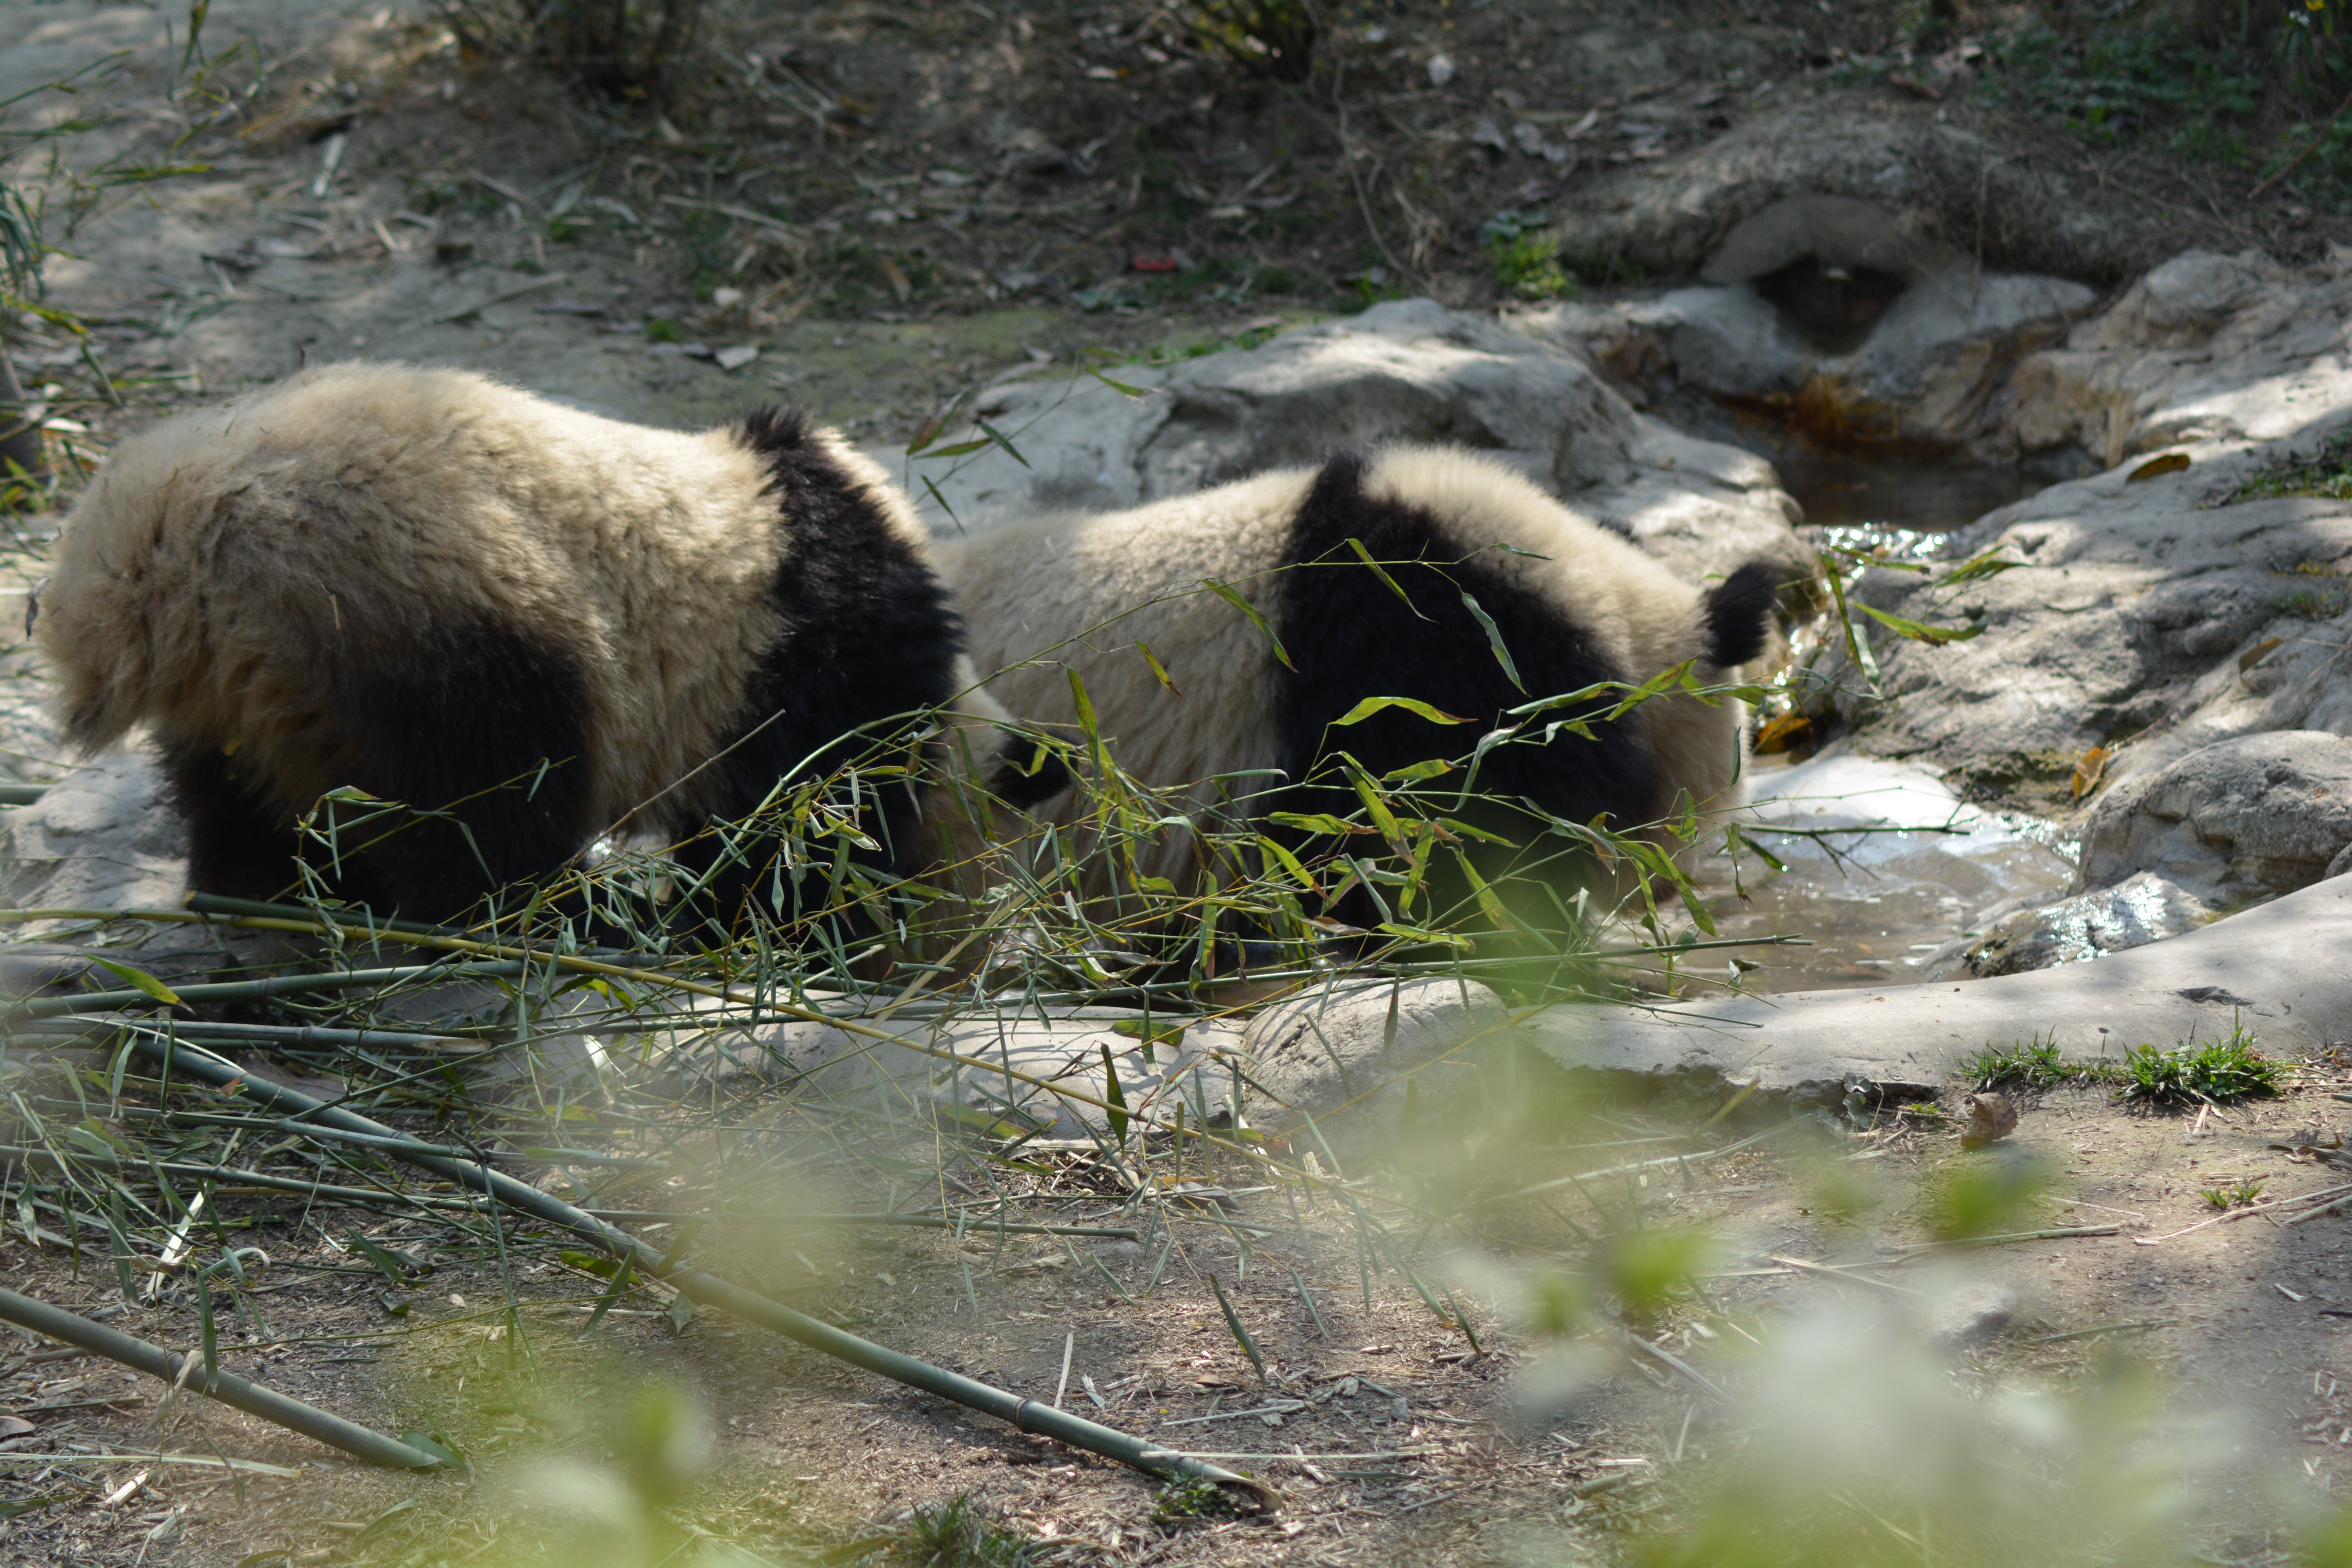
bear, wildlife, zoo, mammal, fauna, brown bear, vertebrate, giant panda, grizzly bear